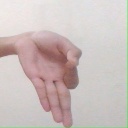
अक्षर: ज्ञ